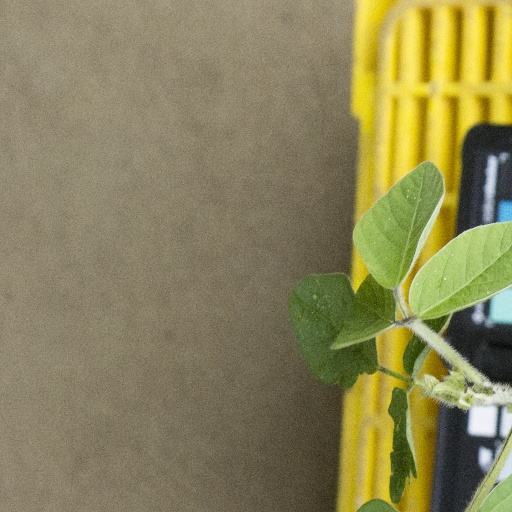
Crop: soybean